2002 Mindanao earthquake

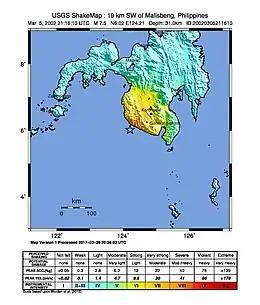

The 2002 Mindanao earthquake struck the Philippines at 05:16:09 Philippine Standard Time on March 6 (21:16 UTC on March 5). The world's sixth most powerful earthquake of the year, it registered a magnitude of 7.5 and was a megathrust earthquake. It originated near the Cotabato Trench, a zone of deformation situated between the Philippine Sea plate and the Sunda plate, and occurred very near to the Philippines' strongest earthquake for the 20th century, the 1918 Celebes Sea earthquake.